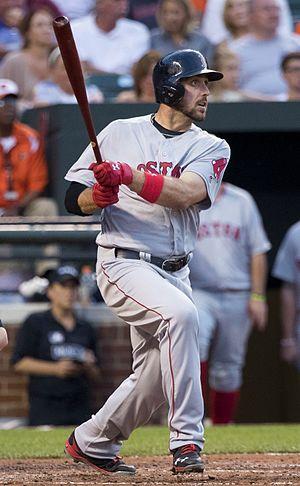
Travis Shaw né le 16 avril 1990 à Washington Court House et surnommé The Mayor of Ding Dong City, est un joueur de premier but des Brewers de Milwaukee de la Ligue majeure de baseball.